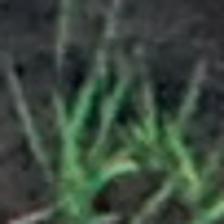
Label: clustered